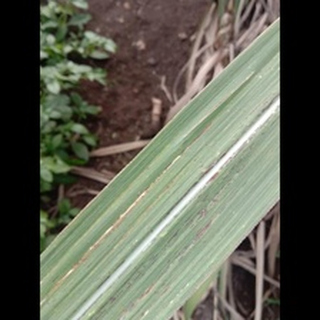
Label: sugarcane_rust